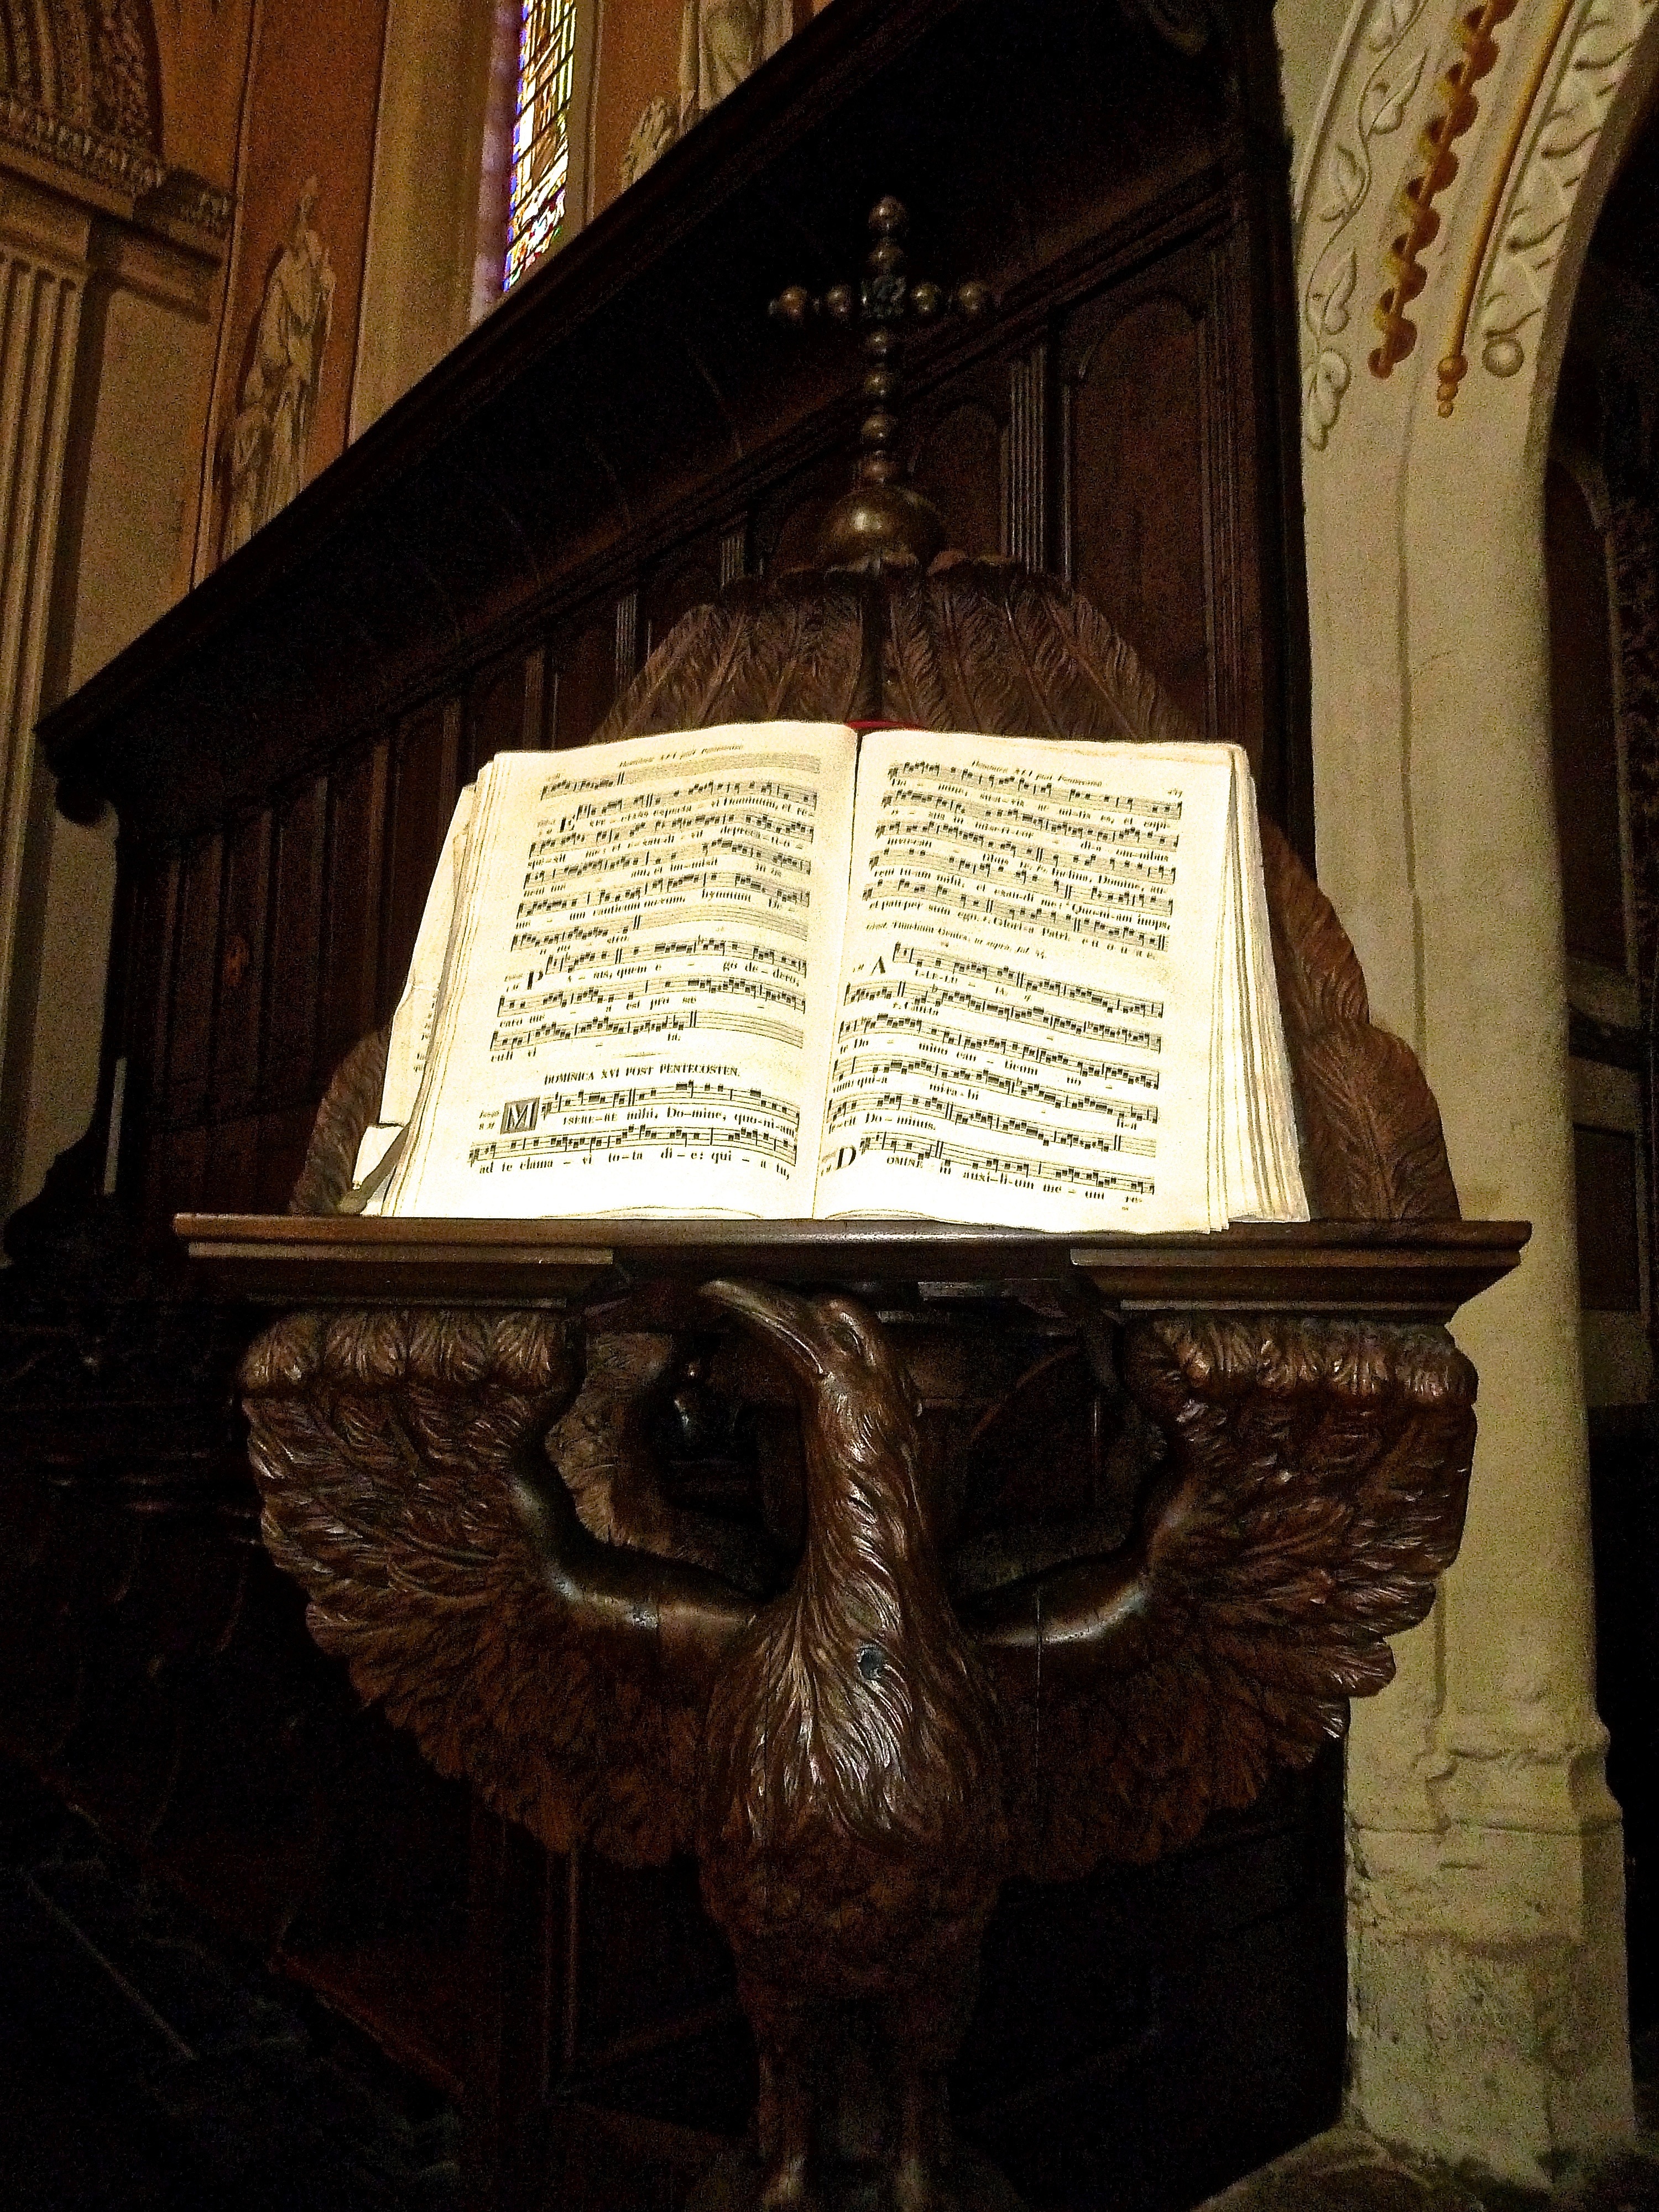
book, music, wood, monument, statue, religion, paper, lighting, sheet music, sheet, sculpture, art, temple, musical, composition, history, carving, song, composer, score, melody, music score, notation, ancient history